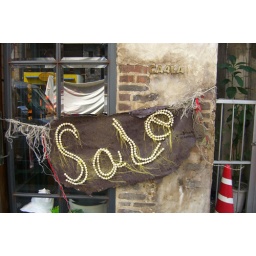
Sale sign in a hat store in Tokyo